Edward Bate Scott

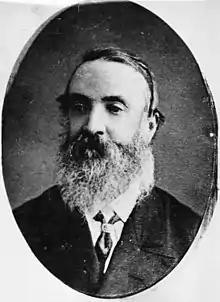

Edward Bate Scott (3 April 1822 – 2 July 1909) was a pioneering colonist of South Australia who accompanied Edward John Eyre on several journeys and had a later career with the South Australian Police Force.